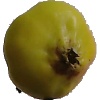
Label: Apple Red Yellow 2